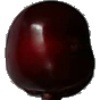
Label: cherry